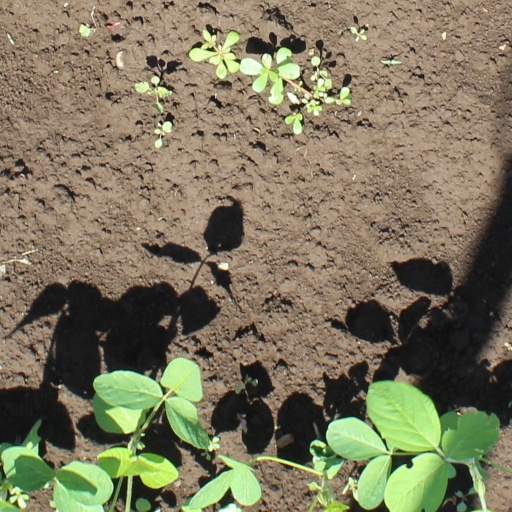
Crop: soybean